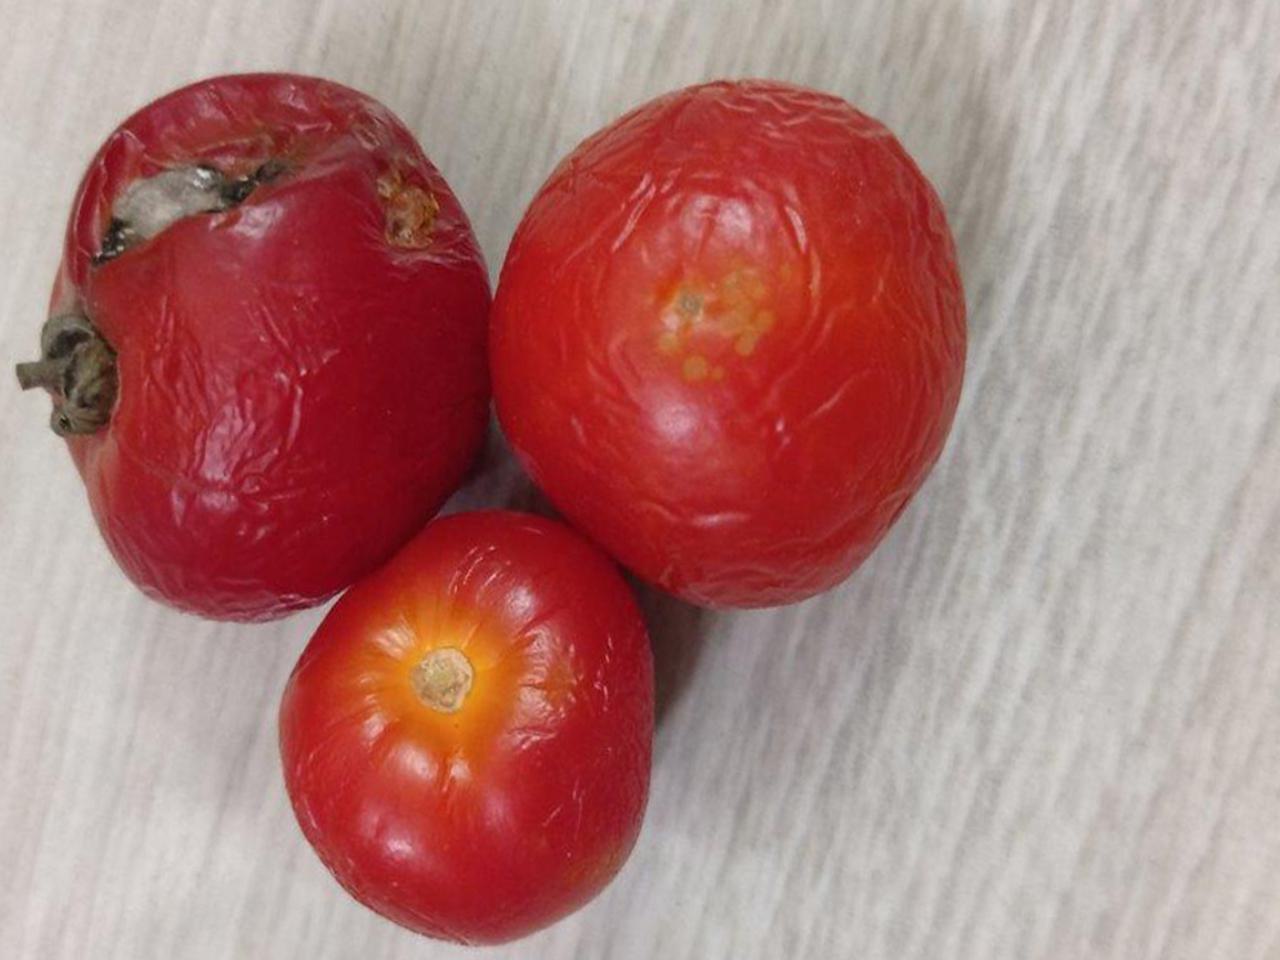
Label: Rotten